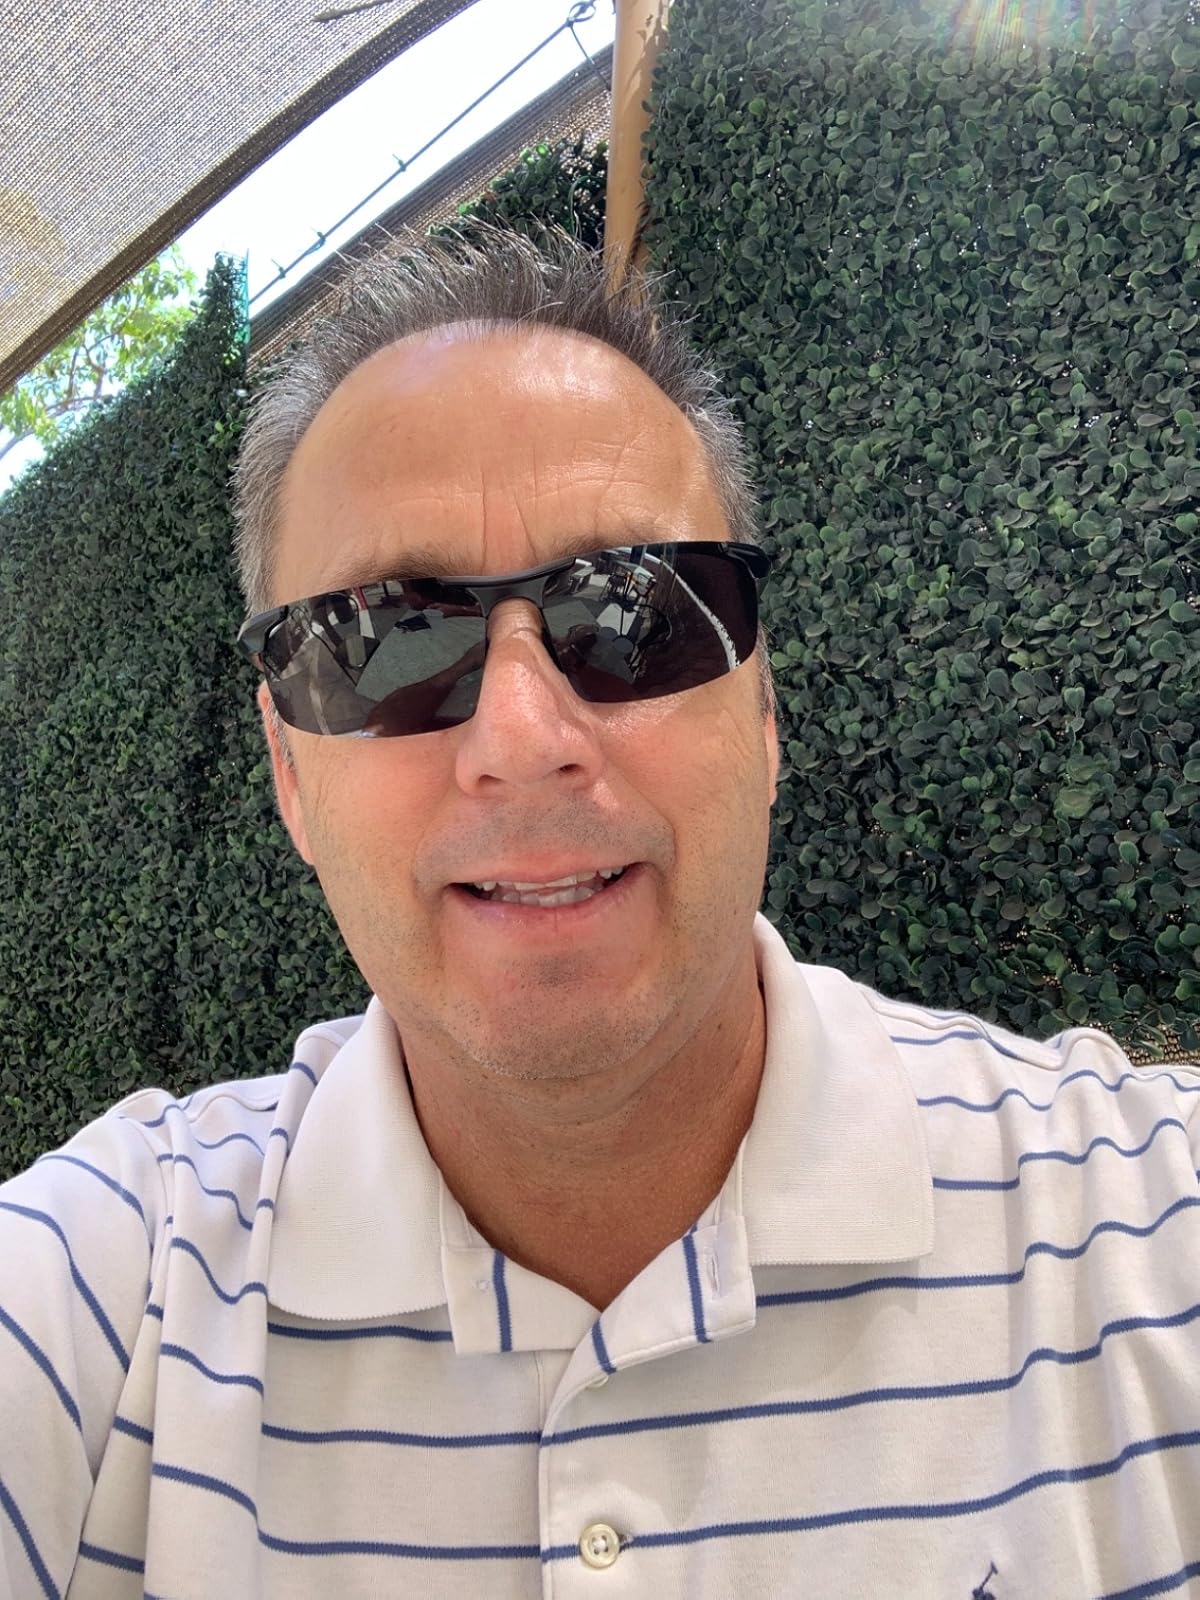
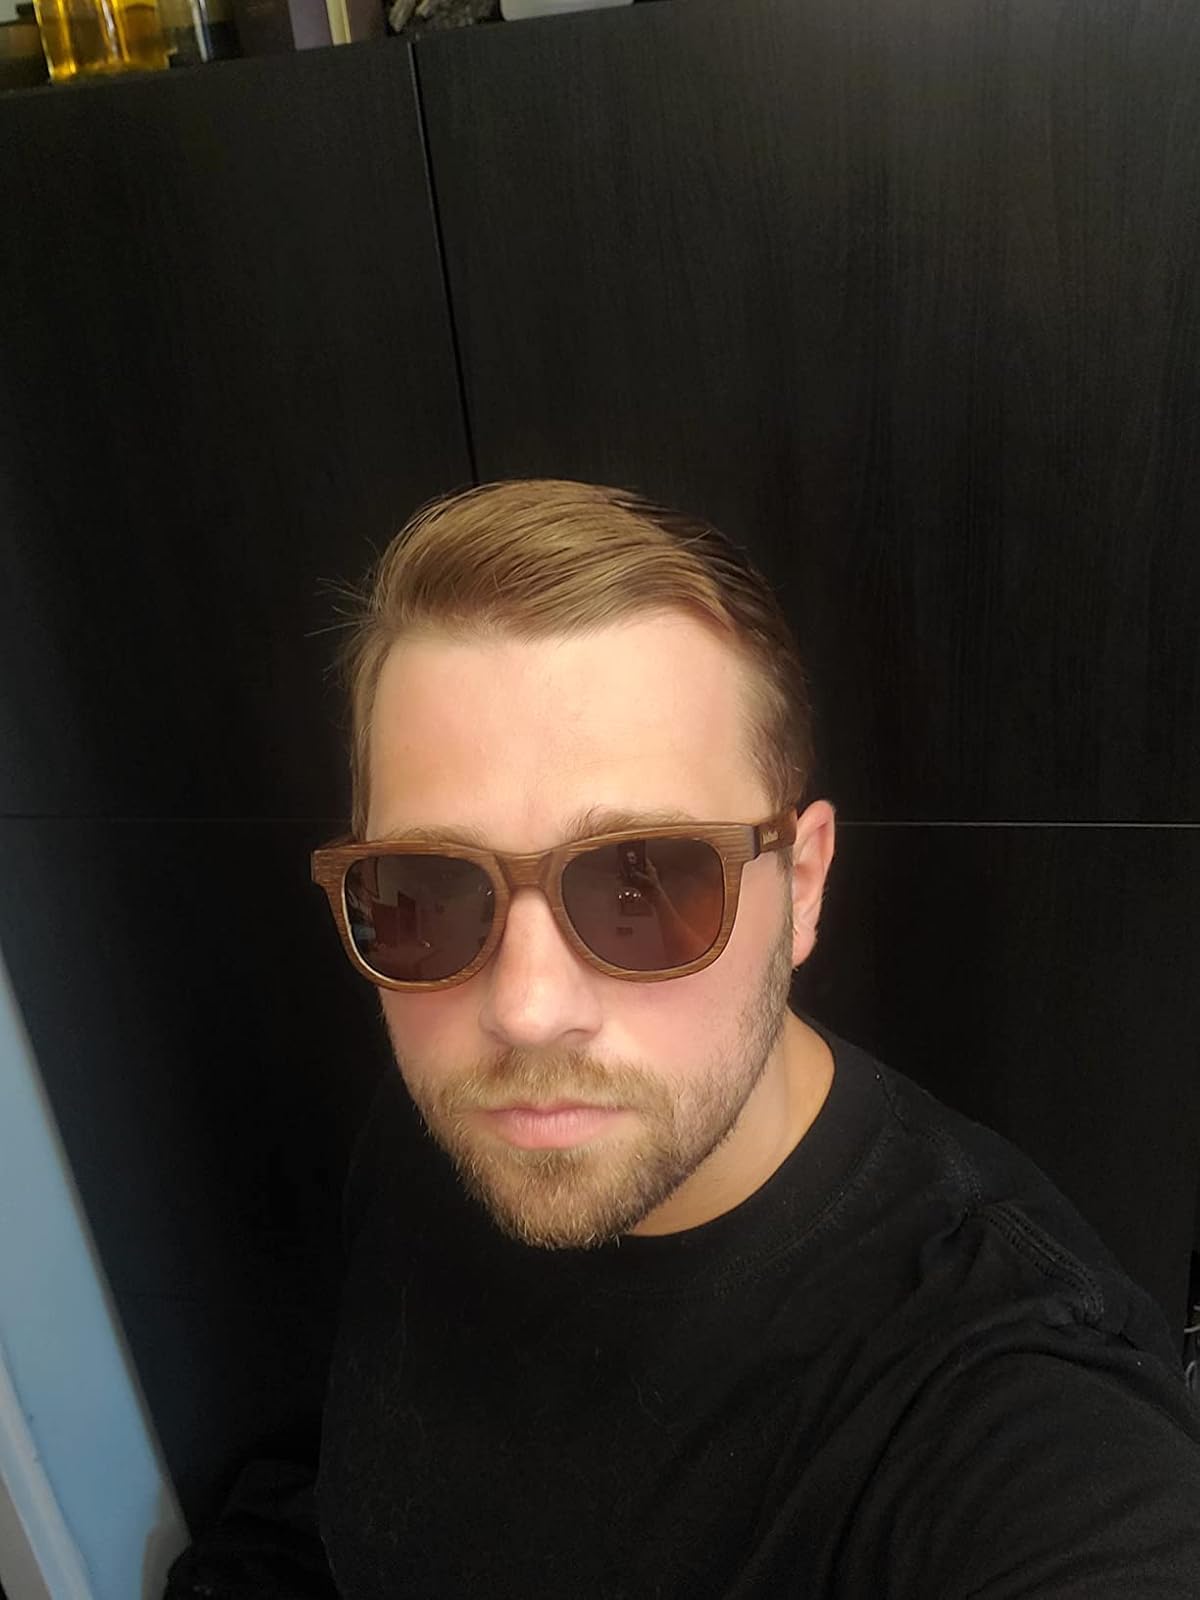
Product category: accessories_sunglasses
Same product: no